Robert C. Oliver

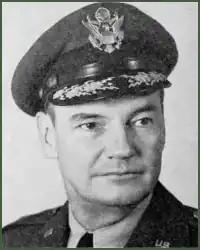

Robert Chaffee Oliver (1 May 1902 – 13 January 1966) was a United States Air Force (USAF) brigadier general who commanded the X Air Service Command and the China-Burma-India Theater (CBI) Air Service Command during World War II.